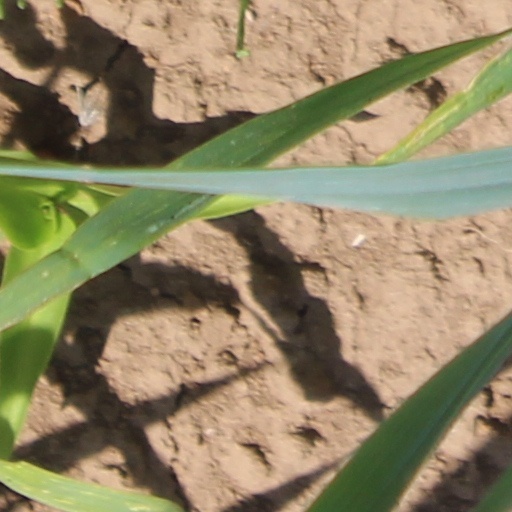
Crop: wheat